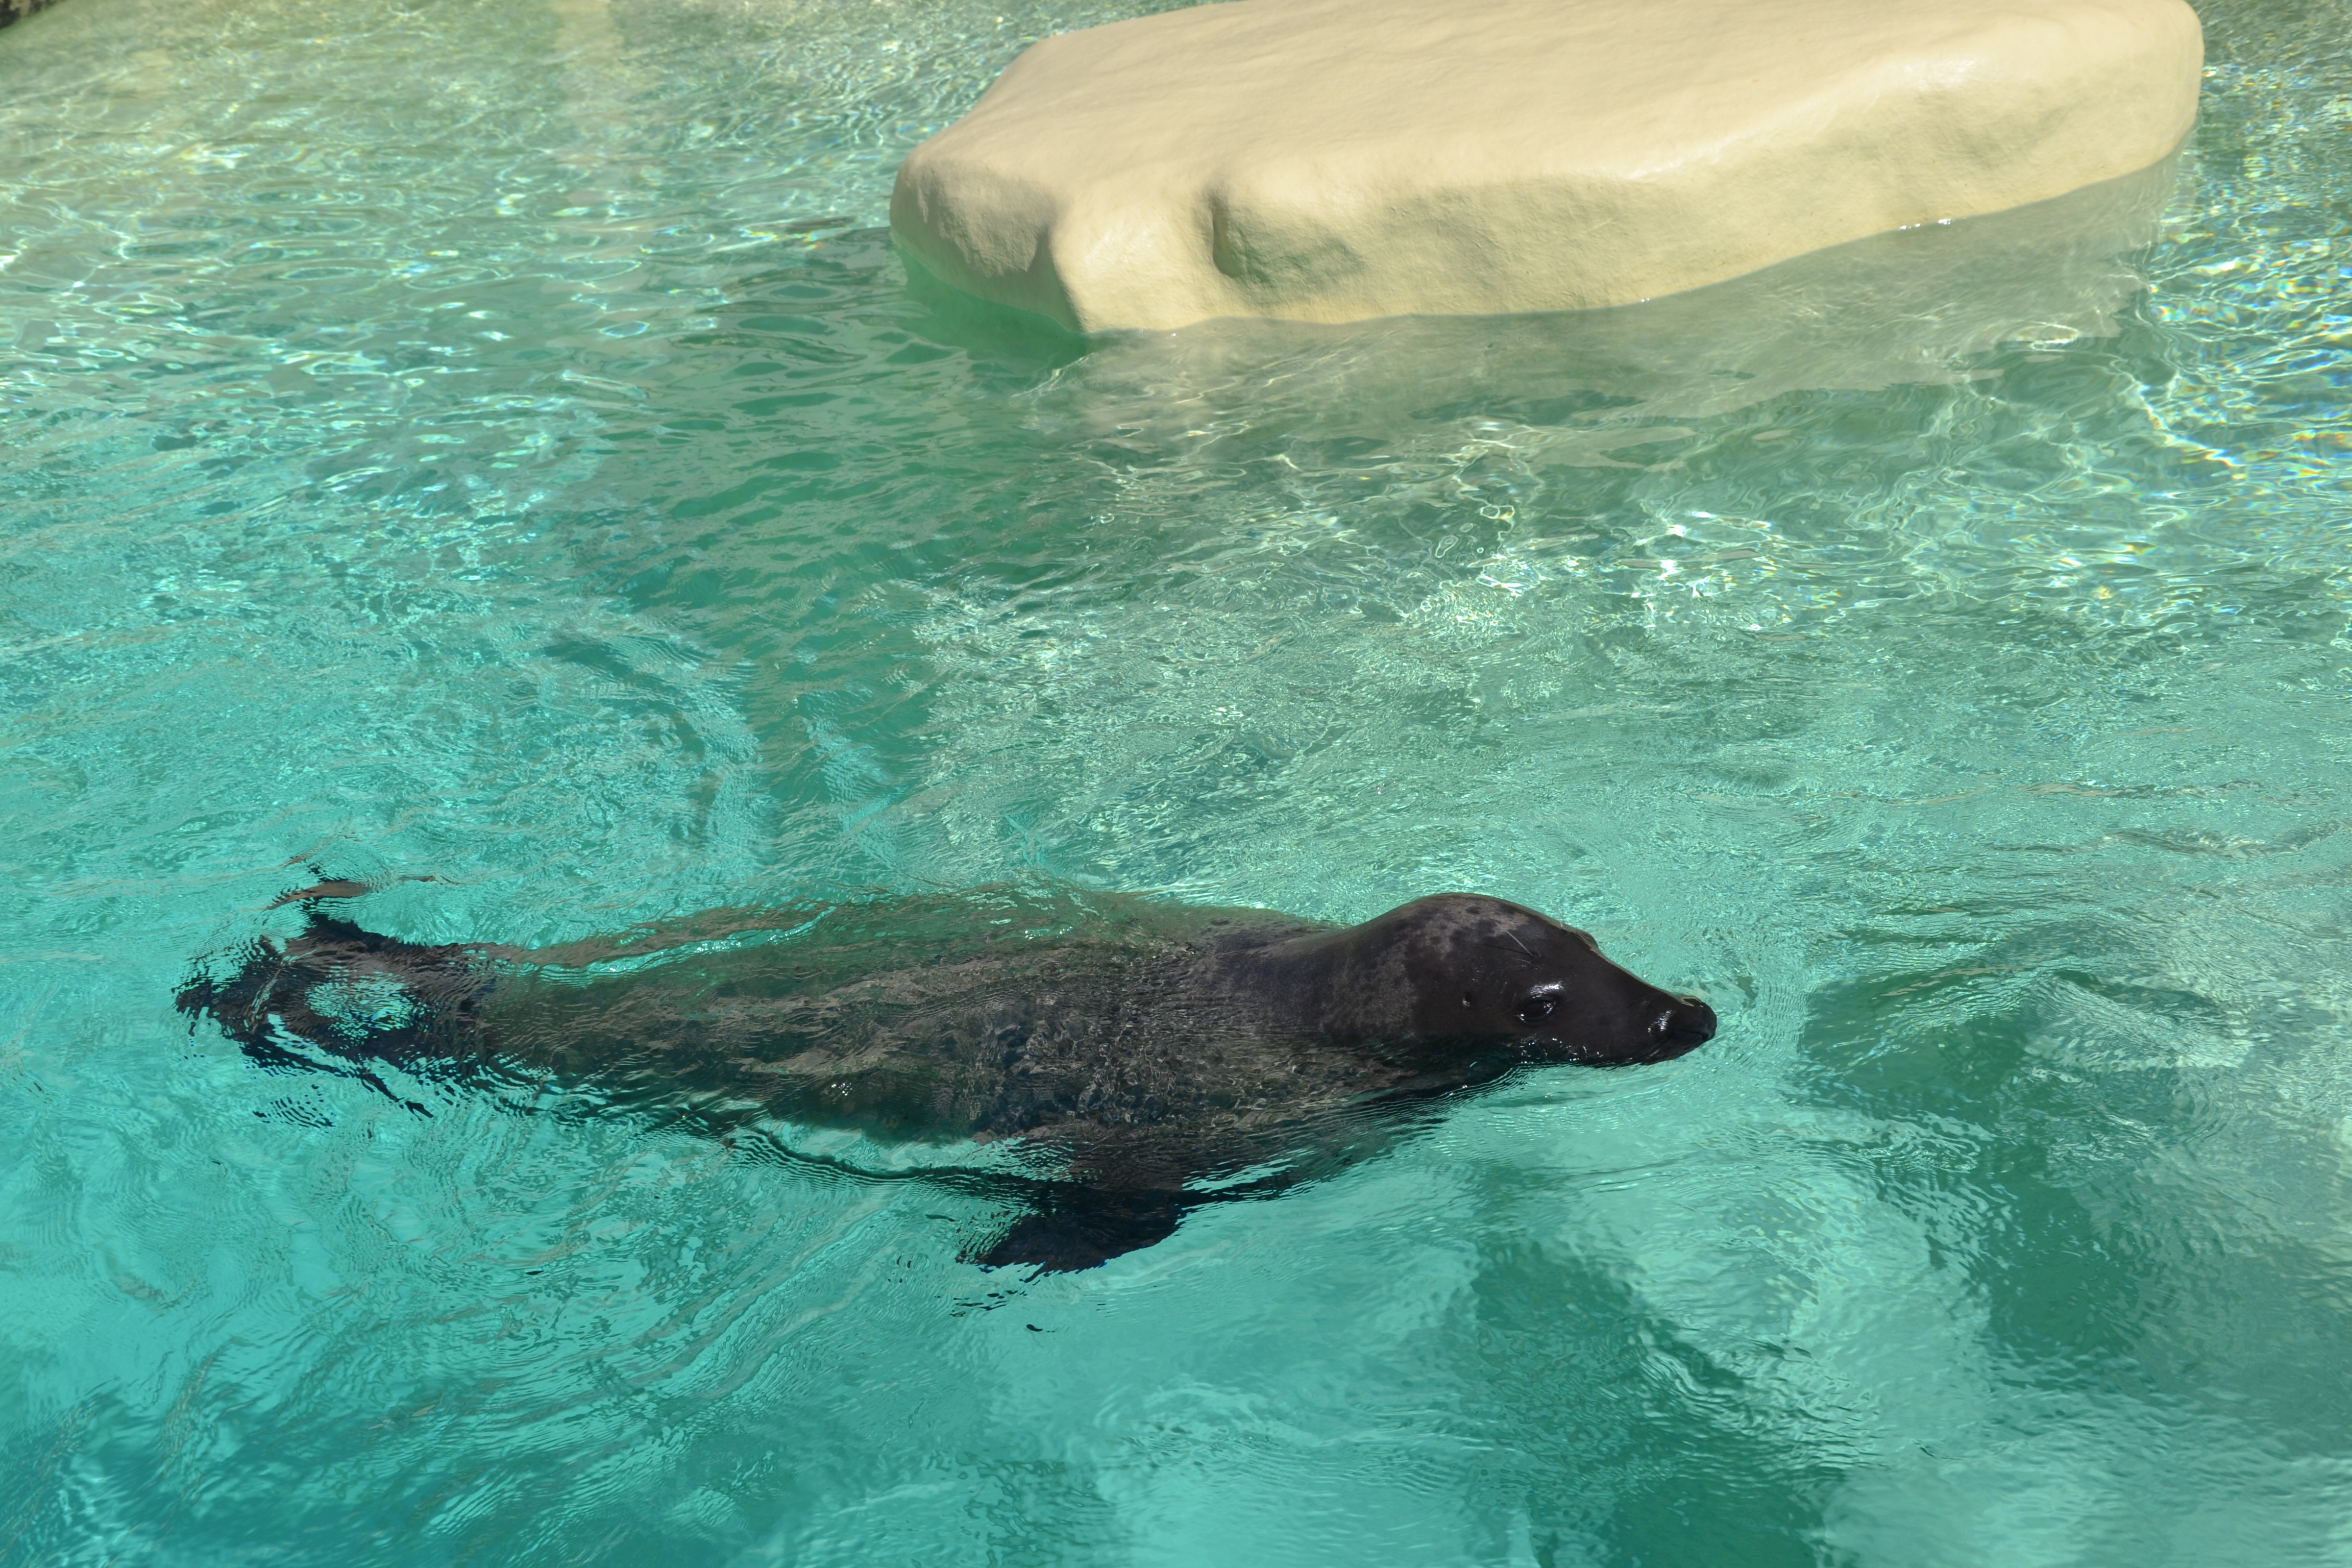
sea, water, ocean, animal, biology, mammal, seal, animals, seals, vertebrate, harbor seal, marine mammal, marine biology